Romantic Warriors: A Progressive Music Saga

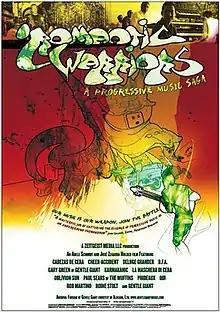
DVD cover

Romantic Warriors: A Progressive Music Saga is a feature-length documentary film written and directed by Adele Schmidt and José Zegarra Holder, released in 2010 as the first part of a series dedicated to progressive rock as an artistic, cultural and social phenomenon. The project reflects the film makers' love of a music genre that has made a strong comeback in the early 21st century – four decades after its Seventies heyday – although without regaining the commercial appeal of the original movement. "Romantic Warriors" was positively received by long-time followers of the genre, and sparked interest also outside the boundaries of the progressive rock fandom.